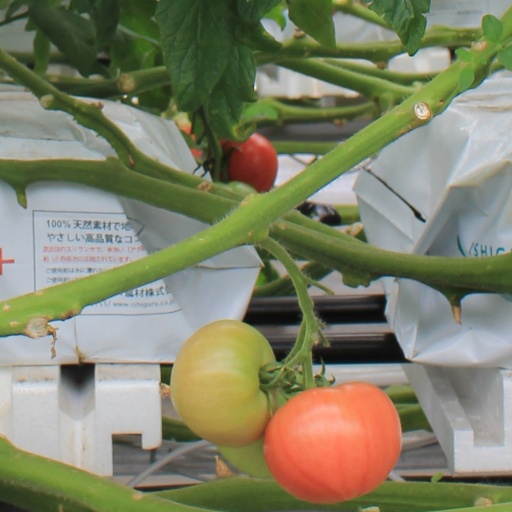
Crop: tomato